Ryan Crouser

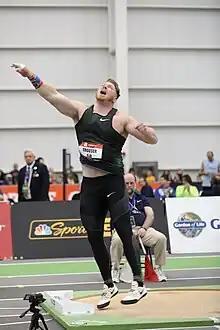
Crouser at the 2019 USA Indoor Championships

Crouser began competition in 2019 with a victory at the Millrose Games in New York on February 9, achieving a throw of 22.33 m. He followed this performance with another victory at the 2019 USA Indoor Championships on the February 23. In July, he won a national title at the 2019 USA Outdoor Championships, qualifying him for the 2019 World Championships in Qatar. At the World Championships on October 5, Crouser threw a personal best (22.90 m) to finish behind Joe Kovacs (22.91 m), in what World Athletics called the "greatest – and closest – shot put competition ever".